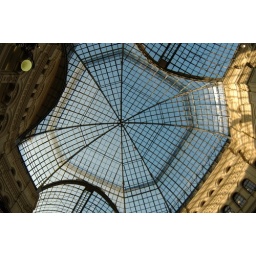
glass roof in GUM shopping mall, Moscow